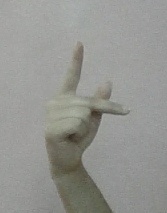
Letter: dha